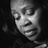
Emotion: sad